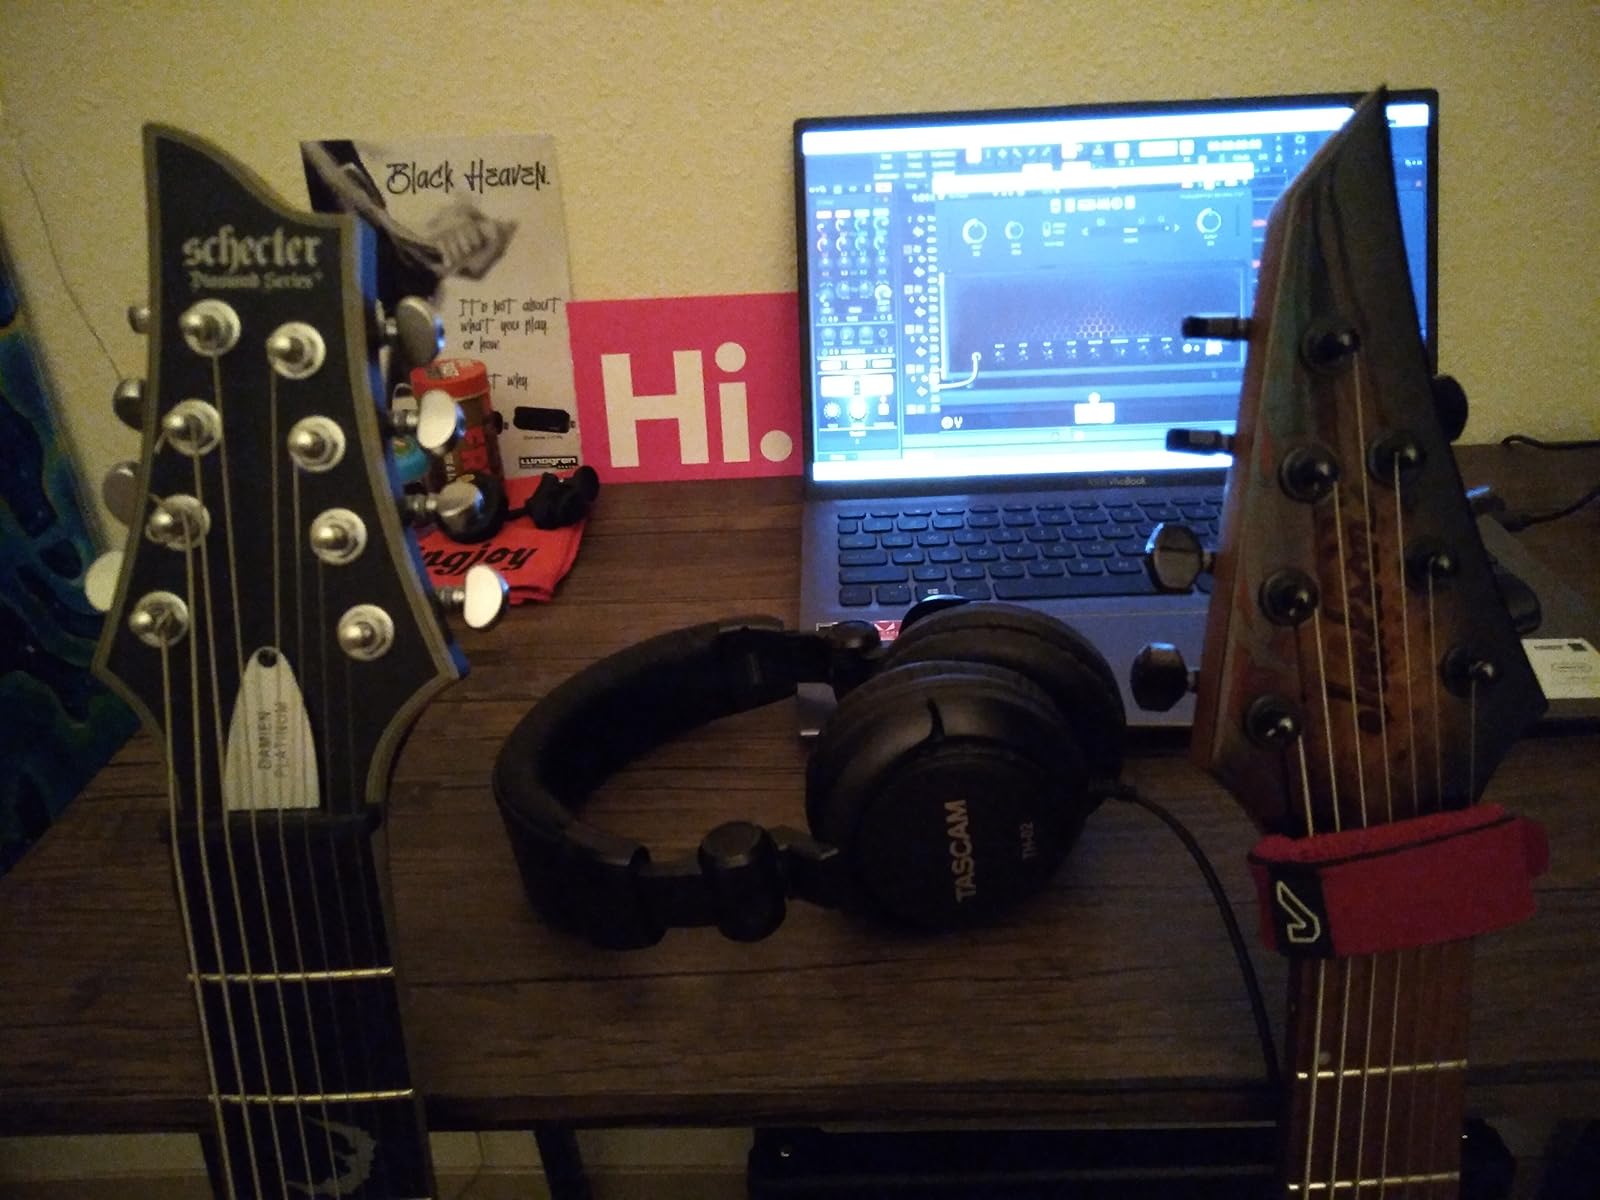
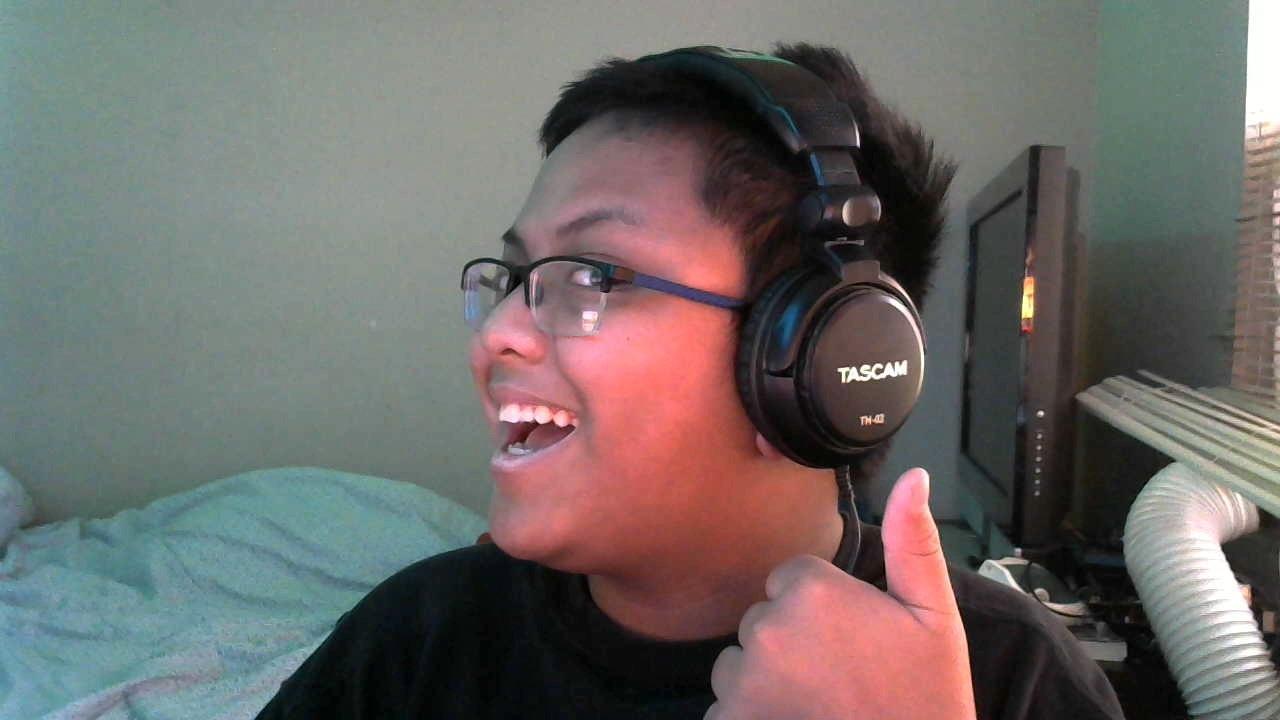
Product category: headphones
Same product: yes